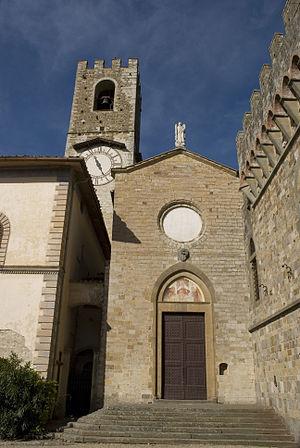
Badia a Passignano est plus précisément le lieu de l'Abbazia di San Michele Arcangelo a Passignano, aujourd'hui la désignation d'une frazione de la commune de Tavarnelle Val di Pesa dans la province de Florence.